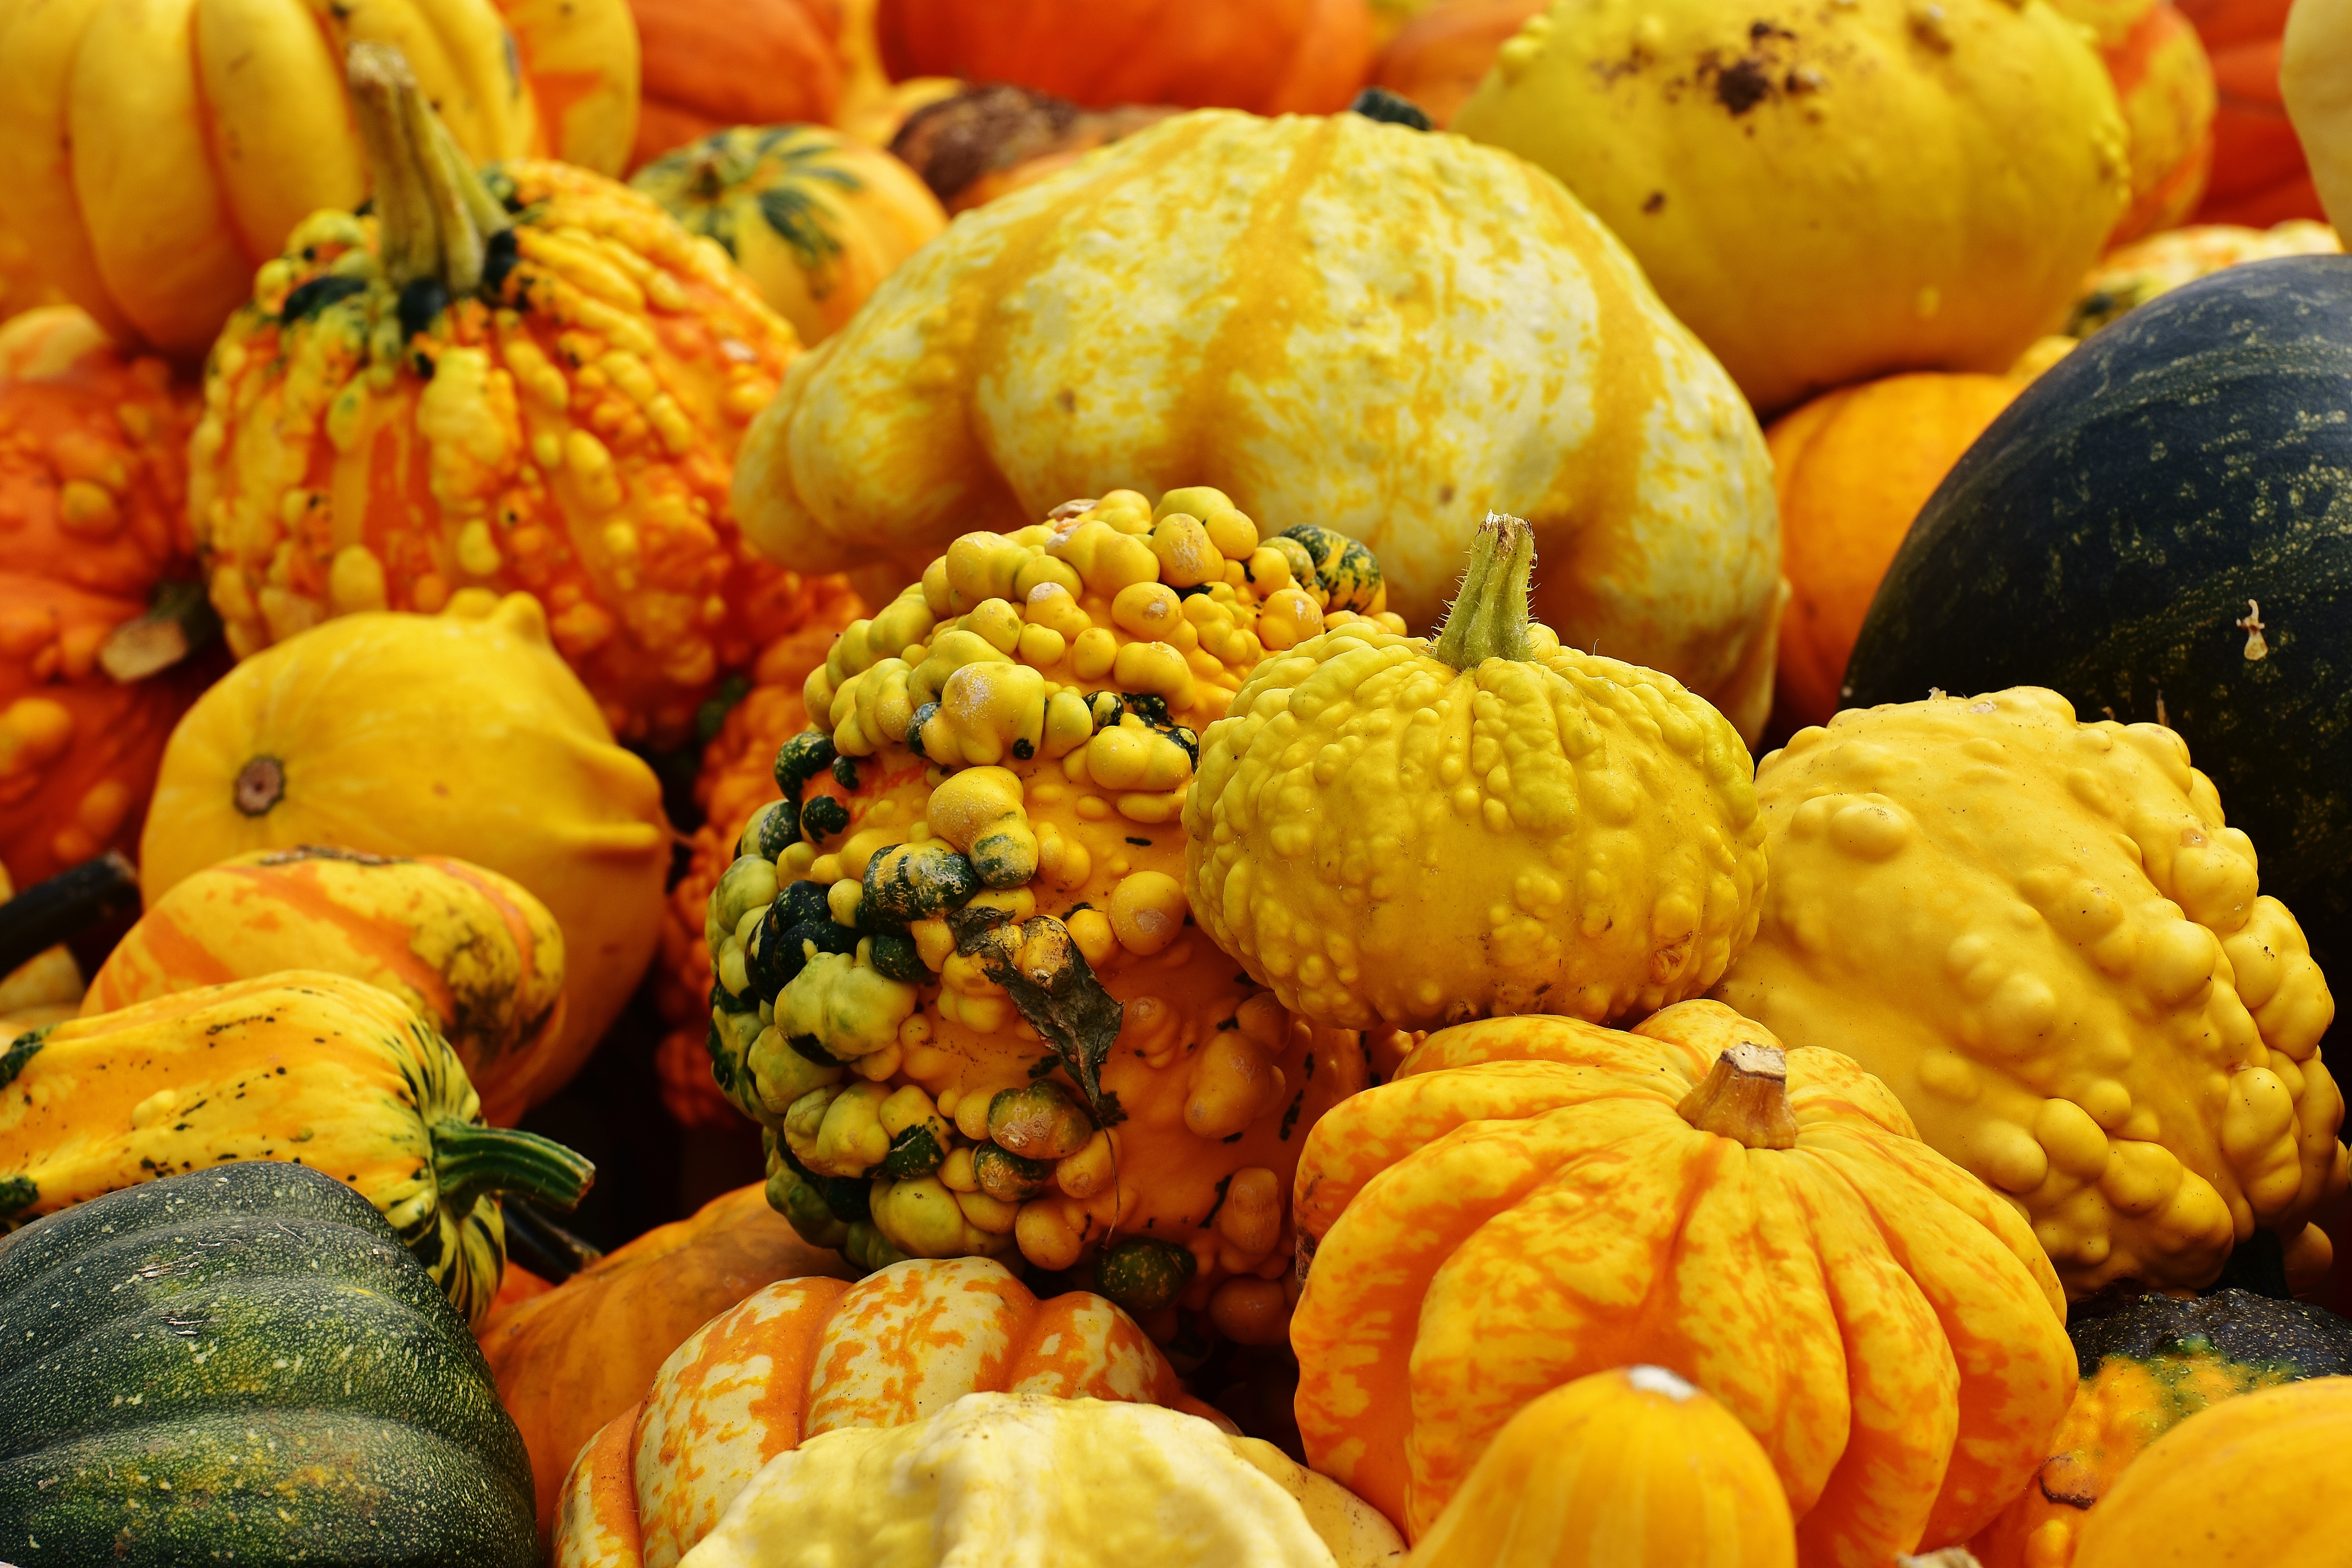
flower, decoration, orange, food, harvest, produce, vegetable, color, autumn, pumpkin, halloween, colorful, yellow, garden, gourd, seasonal, calabaza, pumpkins, cucurbita, autumn decoration, decorative squashes, winter squash